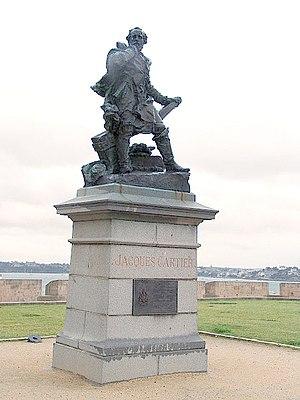
Statue de Jacques Cartier (1491–1557), Saint-Malo, bastion de la Holland
Cet article recense les œuvres d'art dans l'espace public d'Ille-et-Vilaine, en France.
Jacques Cartier est un navigateur, explorateur français et écrivain par ses récits de voyage. Né en 1491 à Saint-Malo, il y meurt le 1ᵉʳ septembre 1557.
Georges Marie Valentin Bareau né le 11 avril 1866 à Paimbœuf et mort le 4 janvier 1931 à Nantes est un sculpteur français.